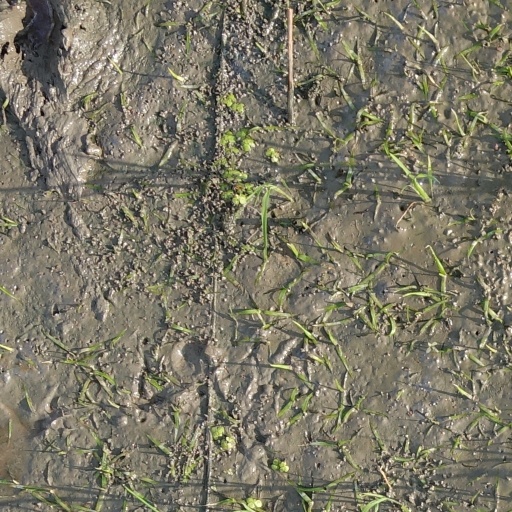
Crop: rice